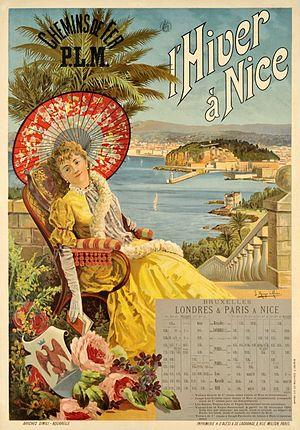
Frédéric Alexianu, dit F. Hugo d'Alesi, est un peintre et un graphiste publicitaire français d'origine roumaine, né à Hermannstadt le 10 février 1849 et à mort à Paris le 11 novembre 1906, qui a réalisé un grand nombre d'affiches touristiques pour les compagnies de chemin de fer à la fin du XIXᵉ siècle.
La Compagnie des chemins de fer de Paris à Lyon et à la Méditerranée, communément désignée sous le nom de Paris-Lyon-Méditerranée ou son sigle PLM, est l'une des plus importantes compagnies ferroviaires privées françaises entre sa création en 1857 et sa nationalisation en 1938, lors de la création de la SNCF.